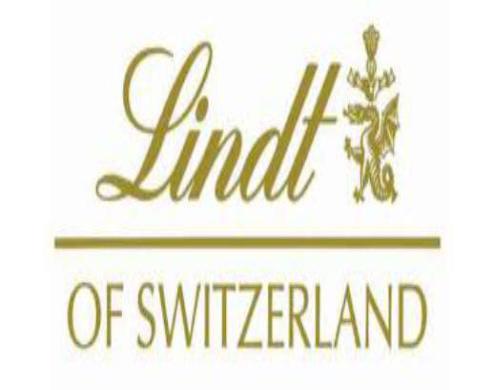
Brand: lindt
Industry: Food